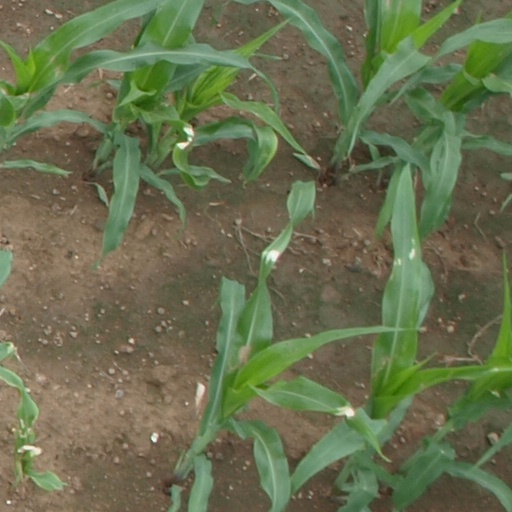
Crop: maize; corn